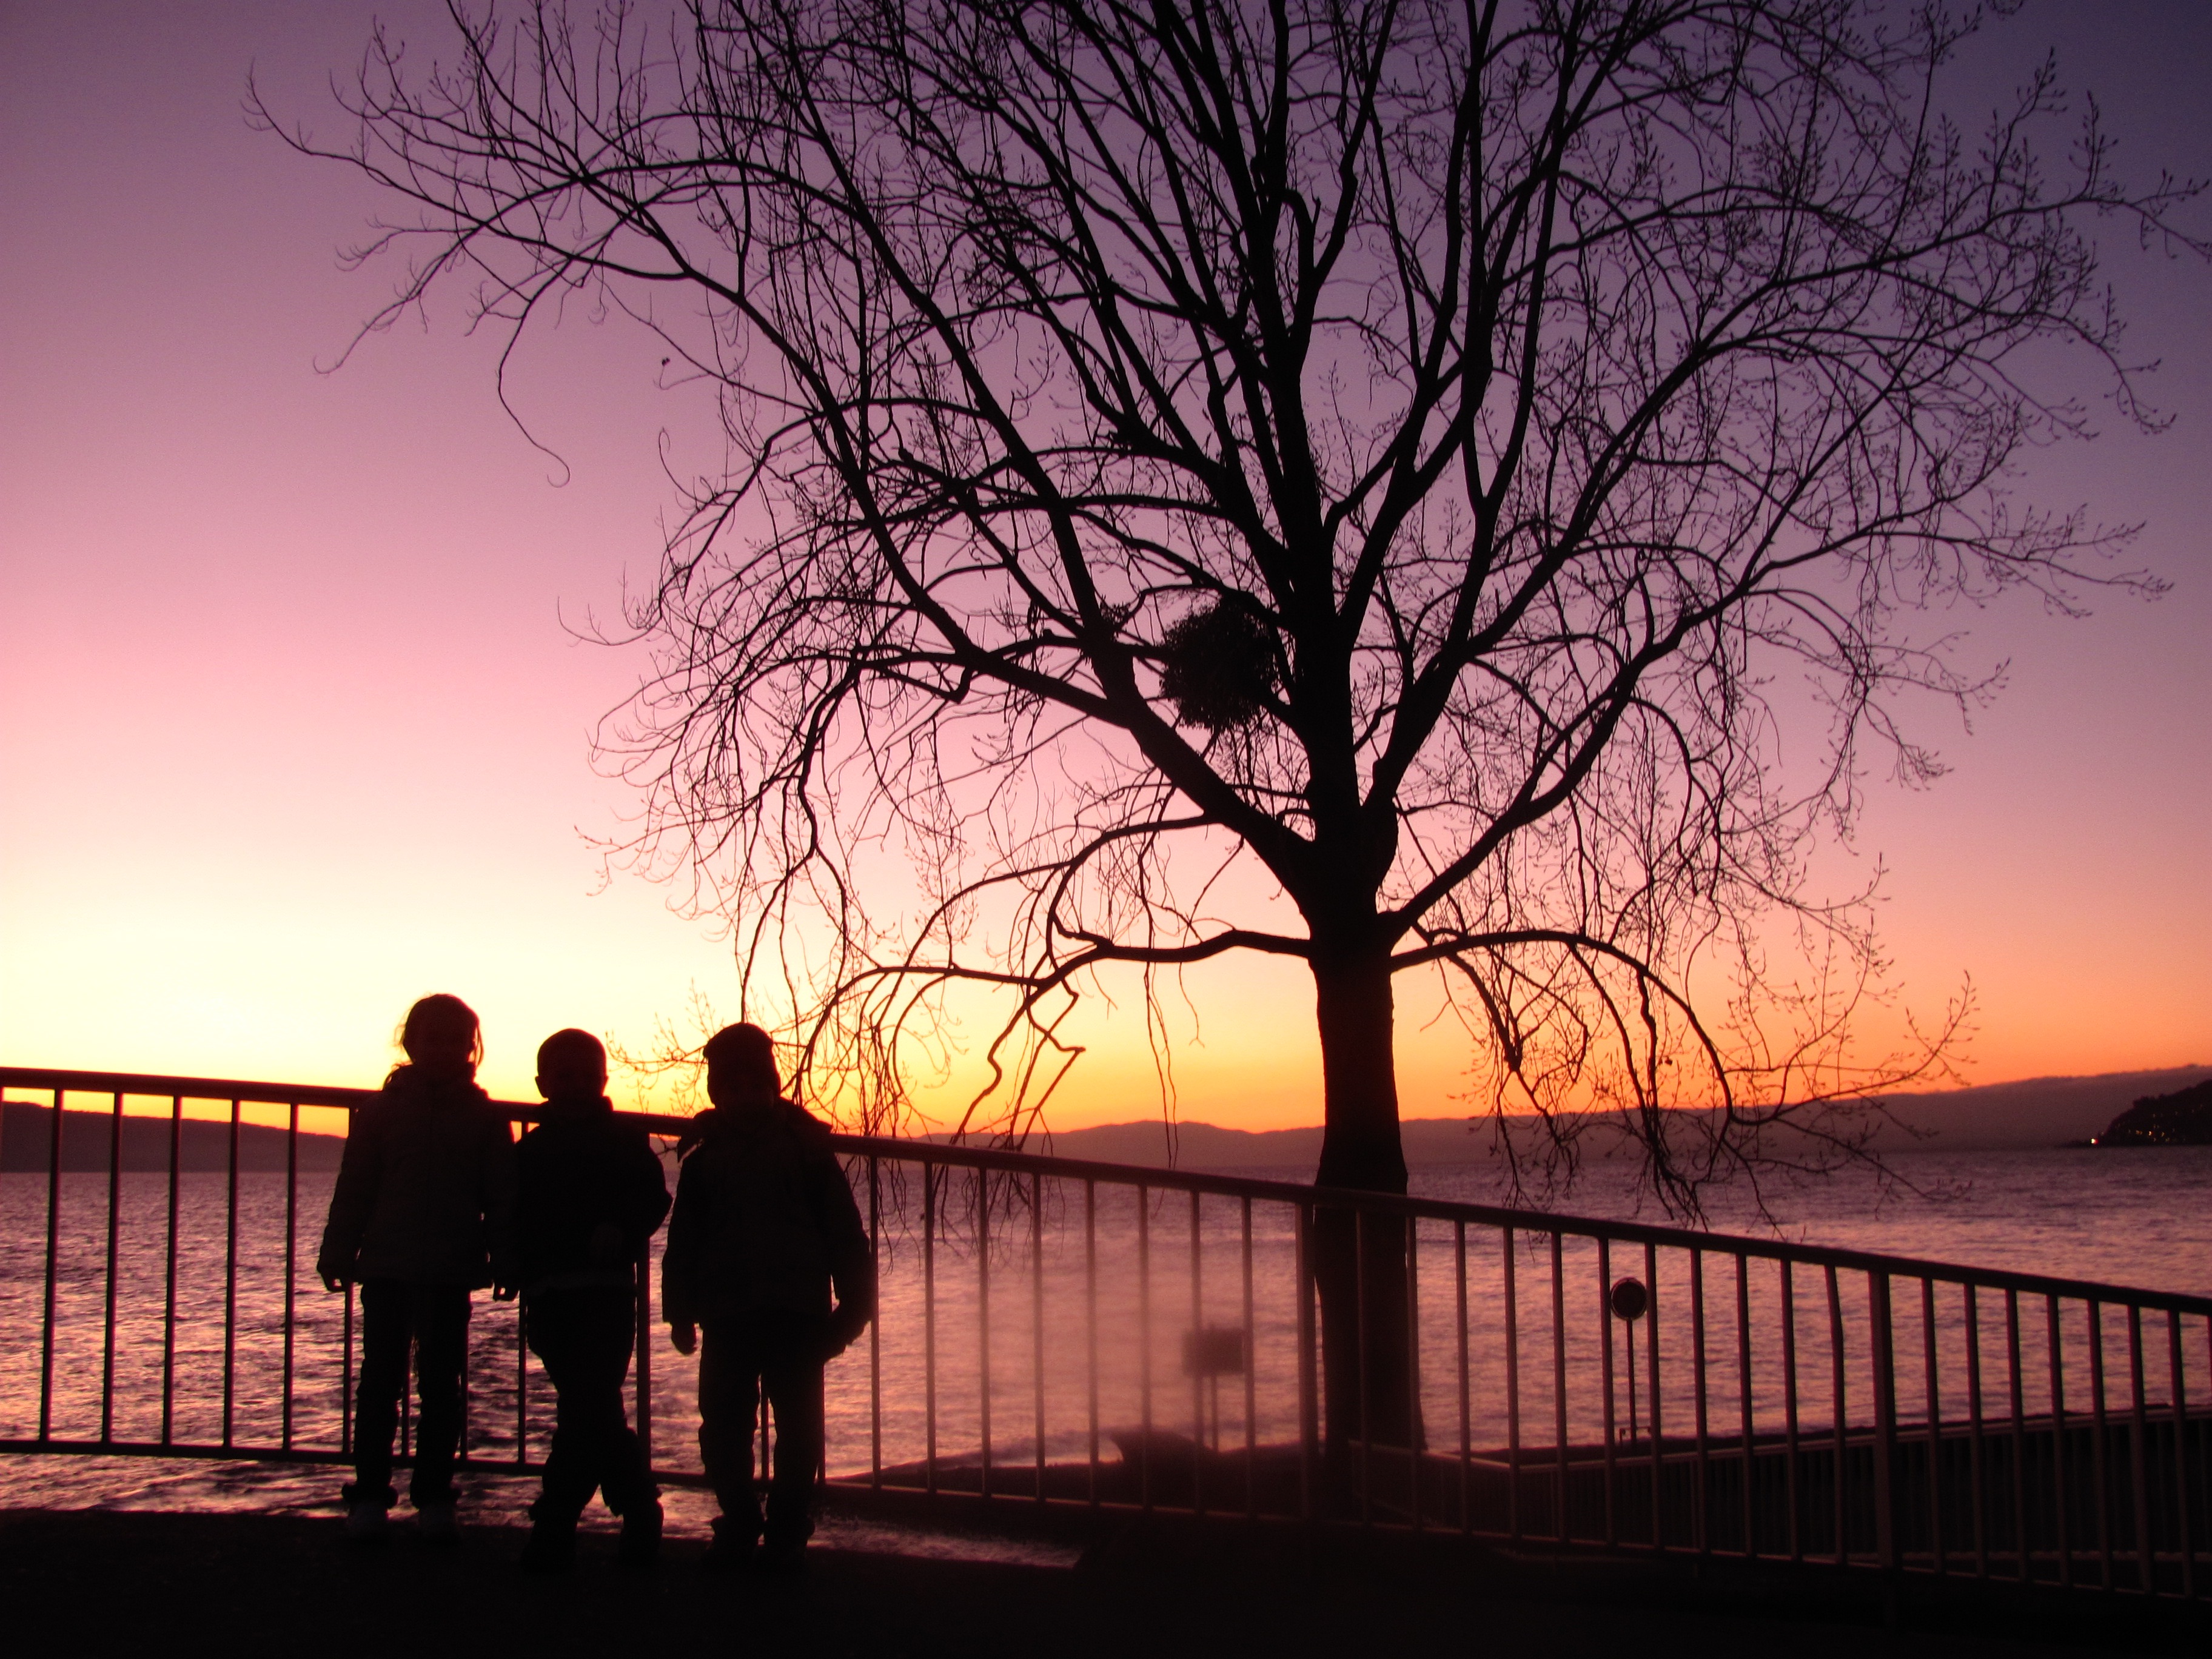
tree, branch, silhouette, sun, sunrise, sunset, sunlight, morning, dawn, dusk, evening, afterglow, atmospheric phenomenon